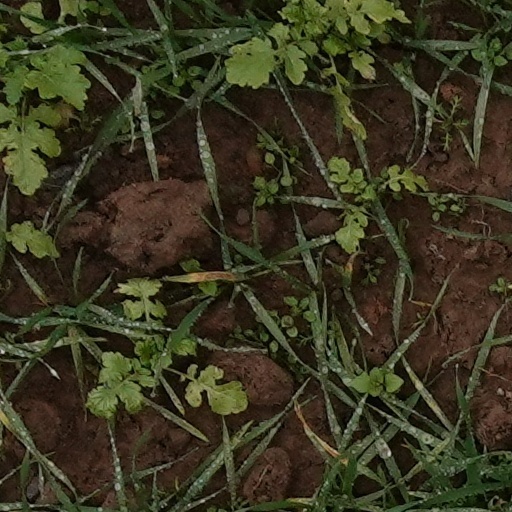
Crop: wheat